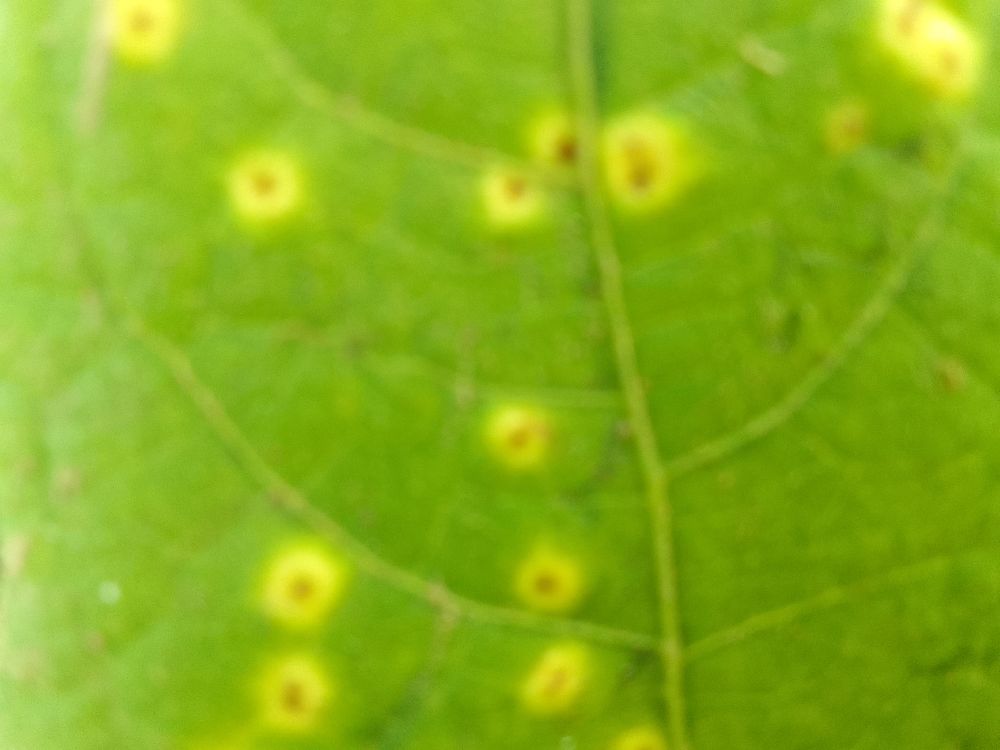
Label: rust